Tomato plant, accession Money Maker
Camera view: bottom (45 deg); turntable rotation: 120 degrees
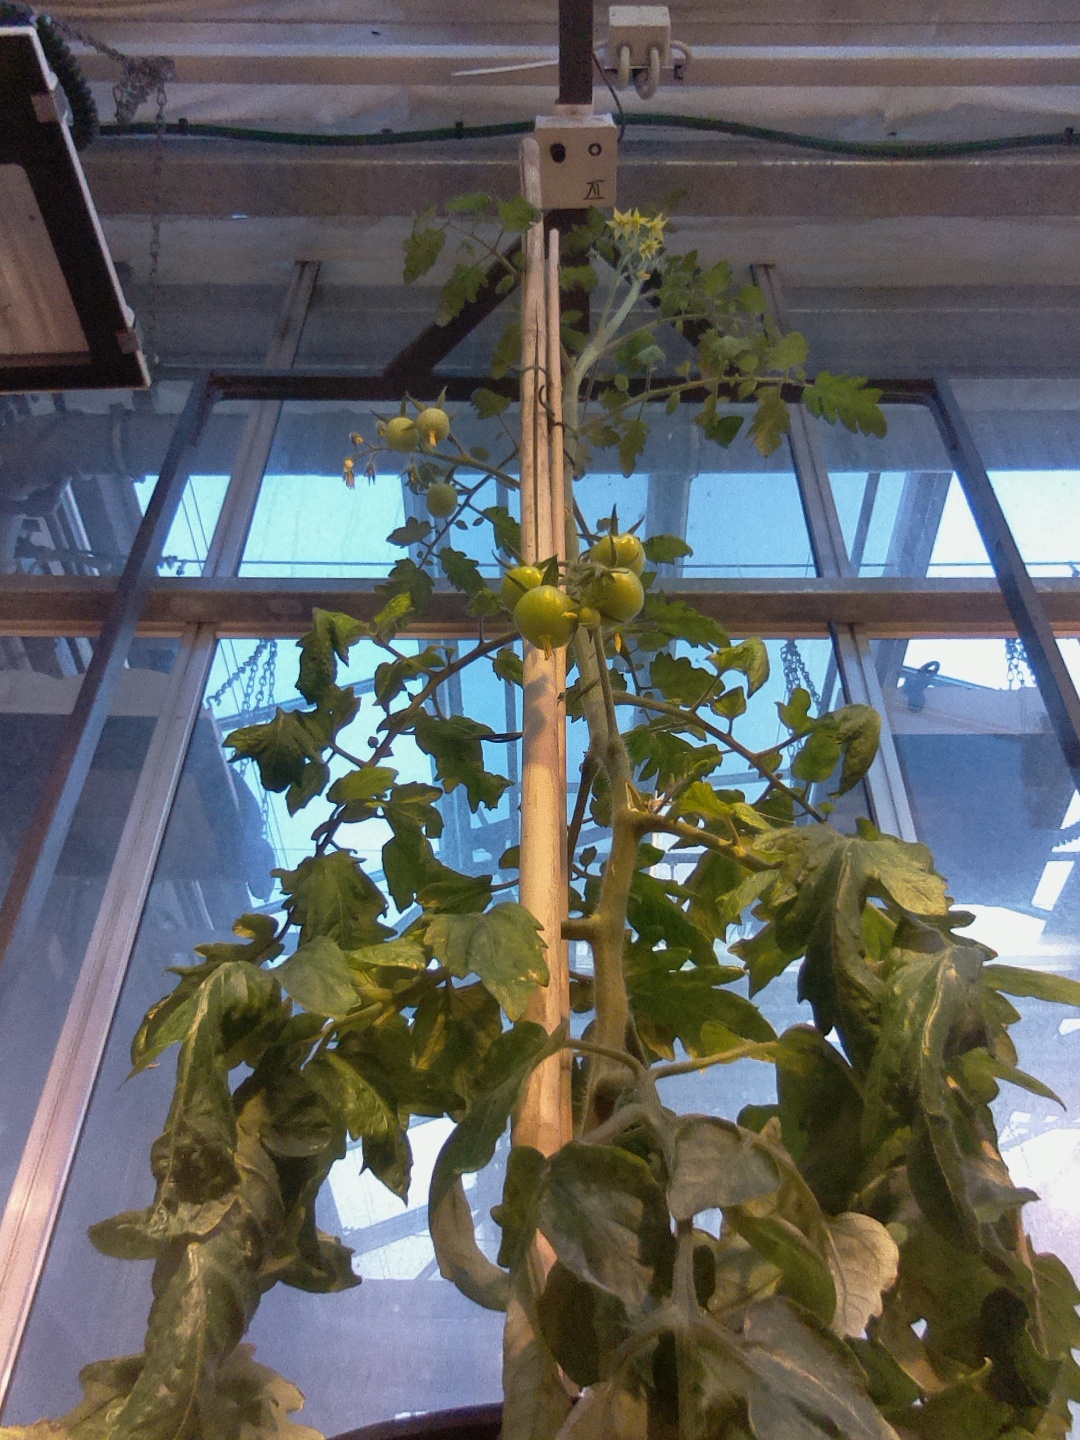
BBCH growth stage 73: 30%-40% of final fruit size